170–176 John Street

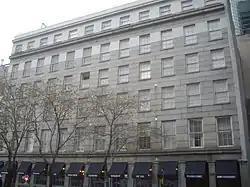

170–176 John Street is a commercial building erected in 1840 facing Burling Slip (now filled in) on John Street along the East River in the Financial District of Lower Manhattan. It is one of a small number (possibly only two) of granite-faced Greek Revival buildings to have survived in New York City.